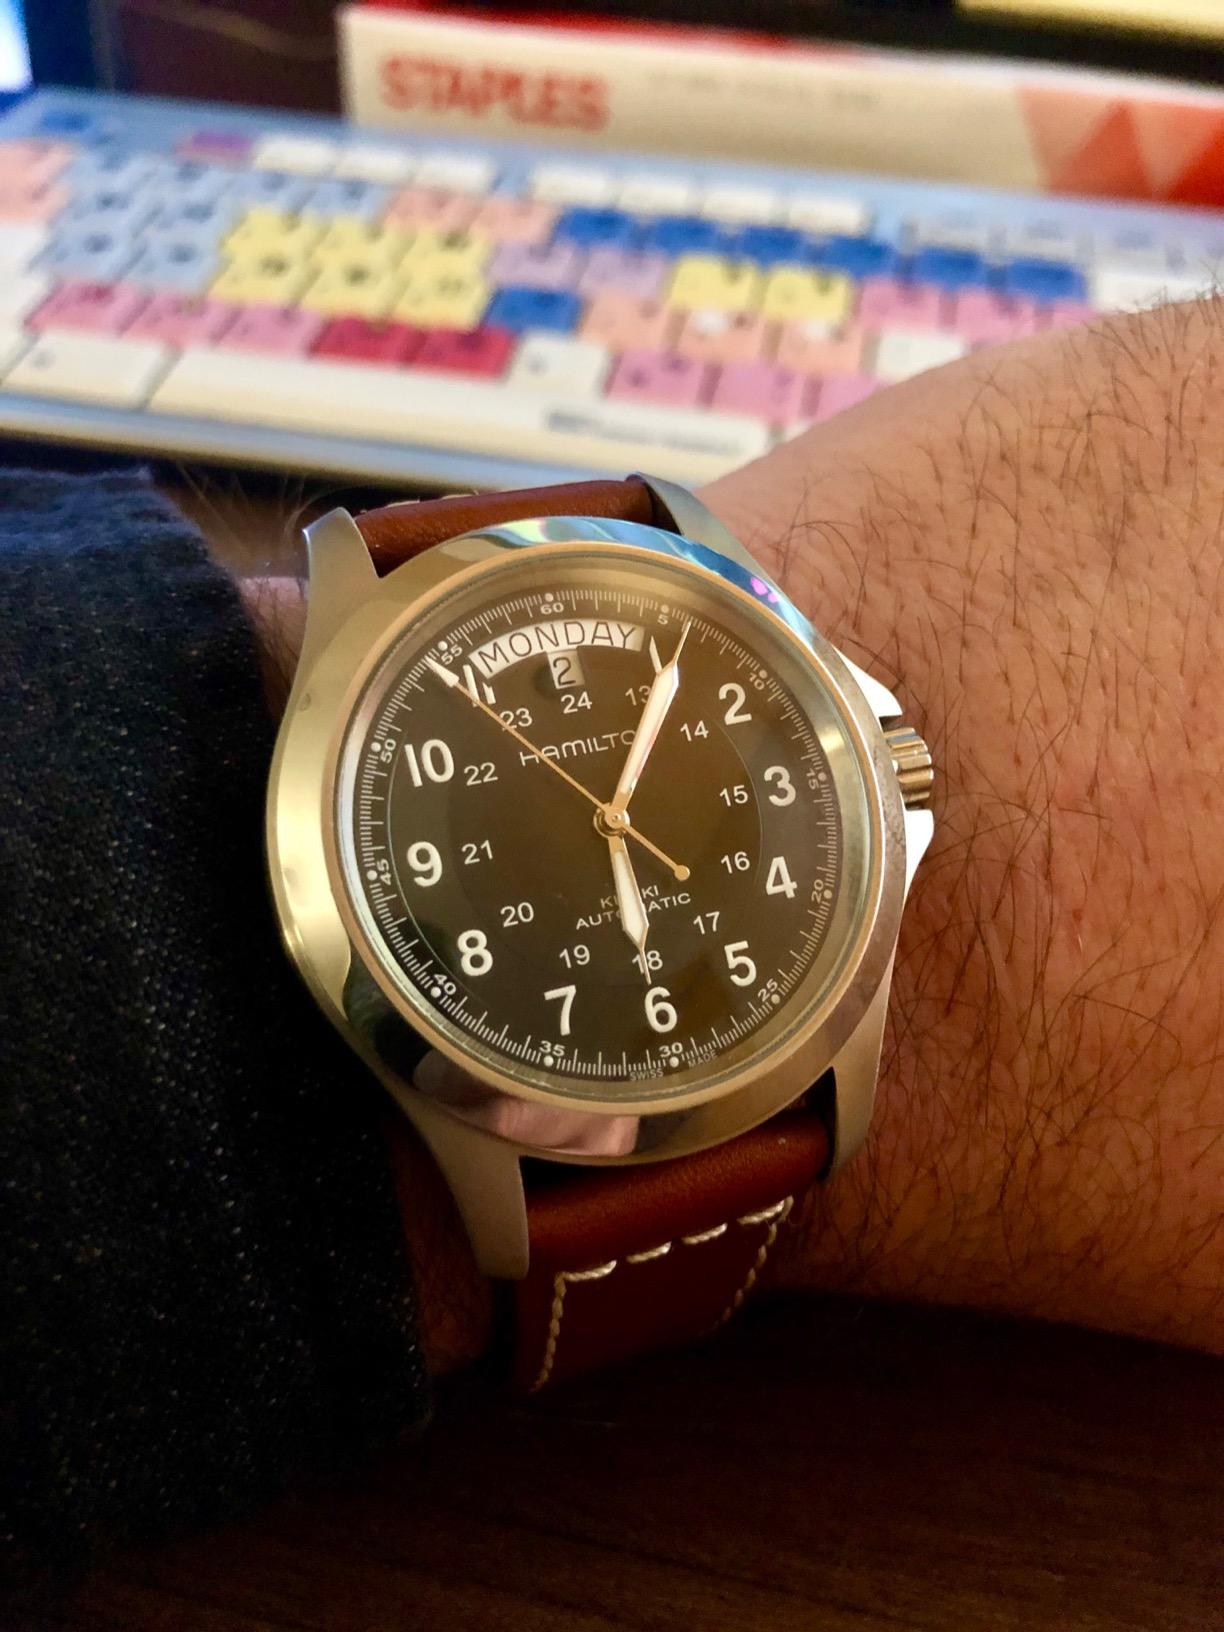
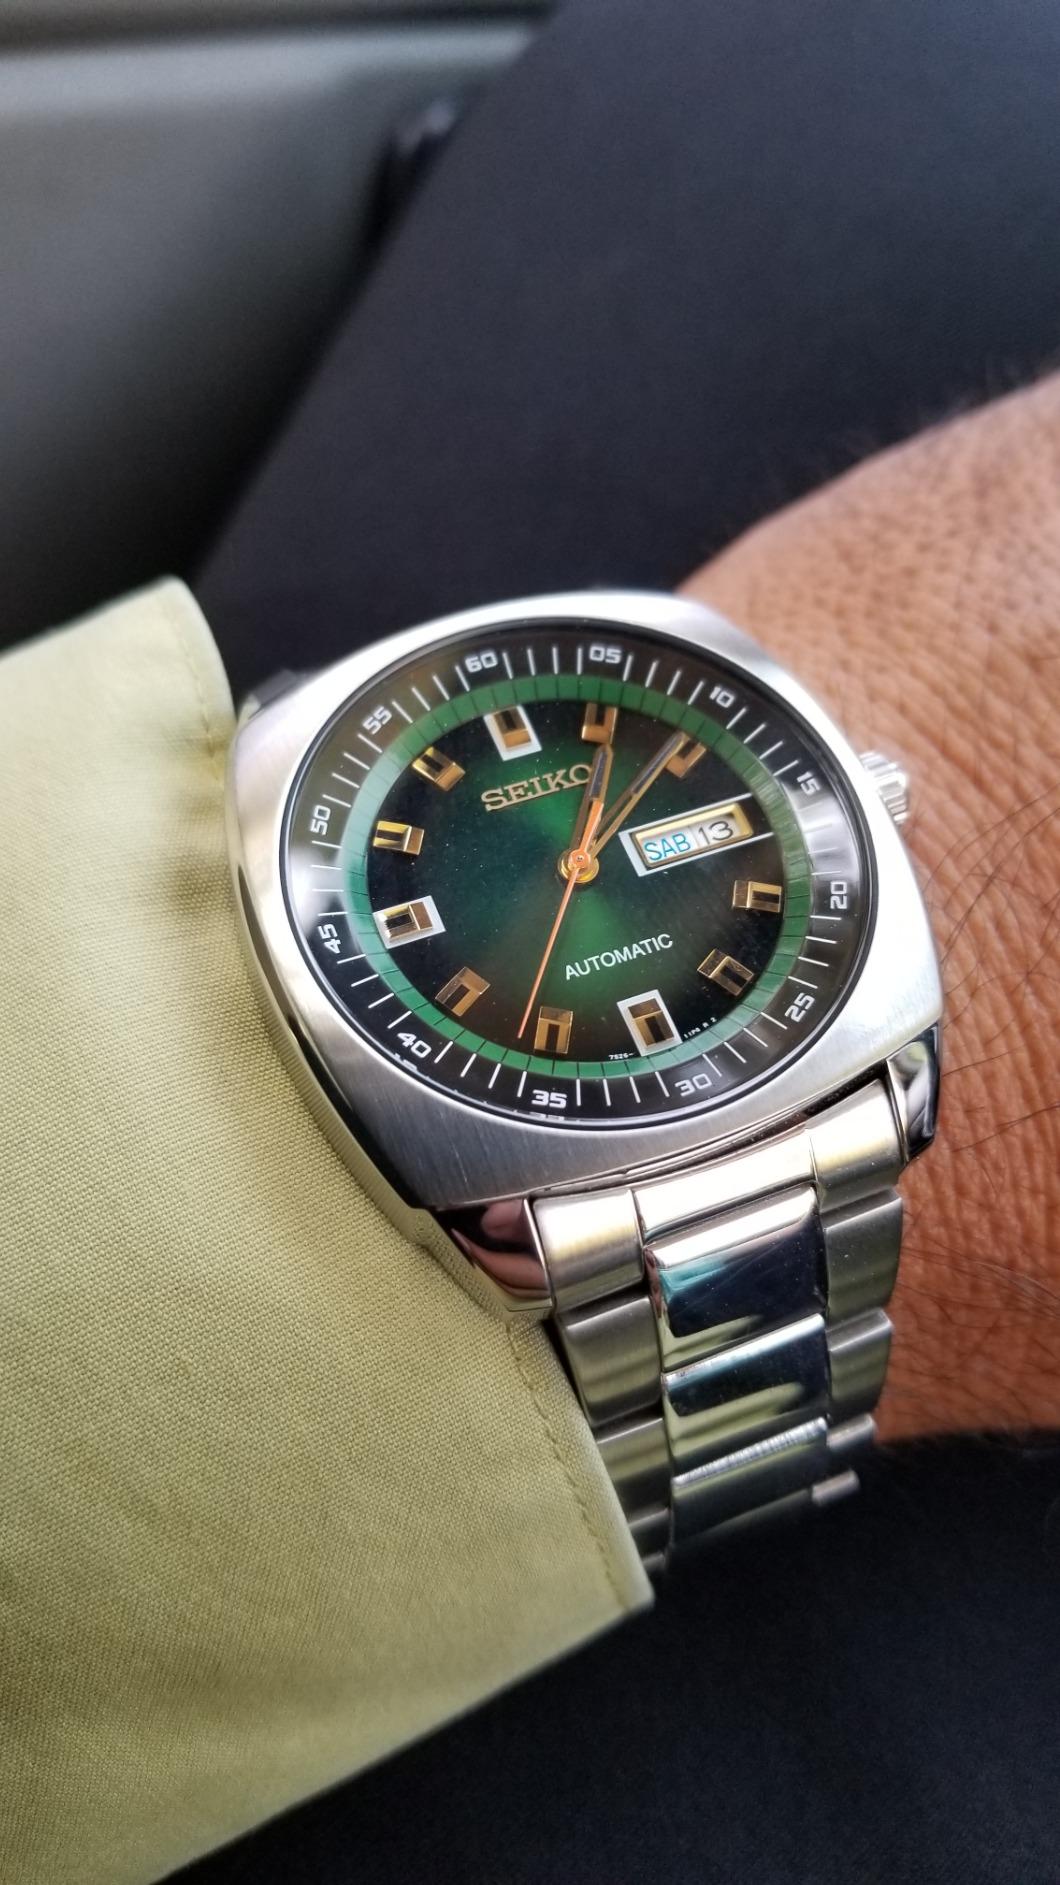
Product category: accessories_watch
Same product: no